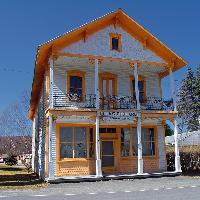
Weather: sun or clear